Her American Husband

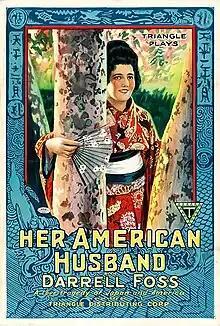

Her American Husband is a 1918 American silent drama film directed by E. Mason Hopper and starring Teddy Sampson, Darrell Foss and Leota Lorraine.